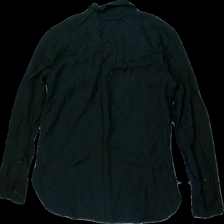
View: back
Type: Shirt
Category: Ladies
Brand: Kappahl
Colors: Black
Material: 100% viscose
Cut: Regular
Season: All
Damage location: bottom left
Damage 2 location: top left
Damage 3 location: top center
Price range: 50-100
Recommended usage: Reuse
Description: svart skjorta